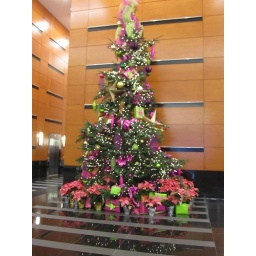
Christmas tree in the lobby of the building of our capstone client